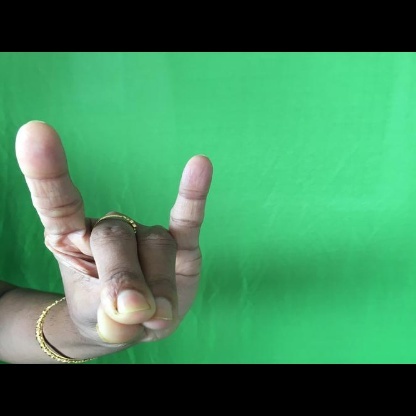
Mudra: Simhamukham